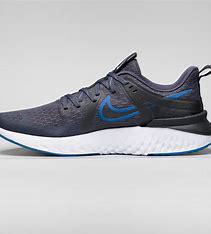
Brand: Nike
Model: Legend React